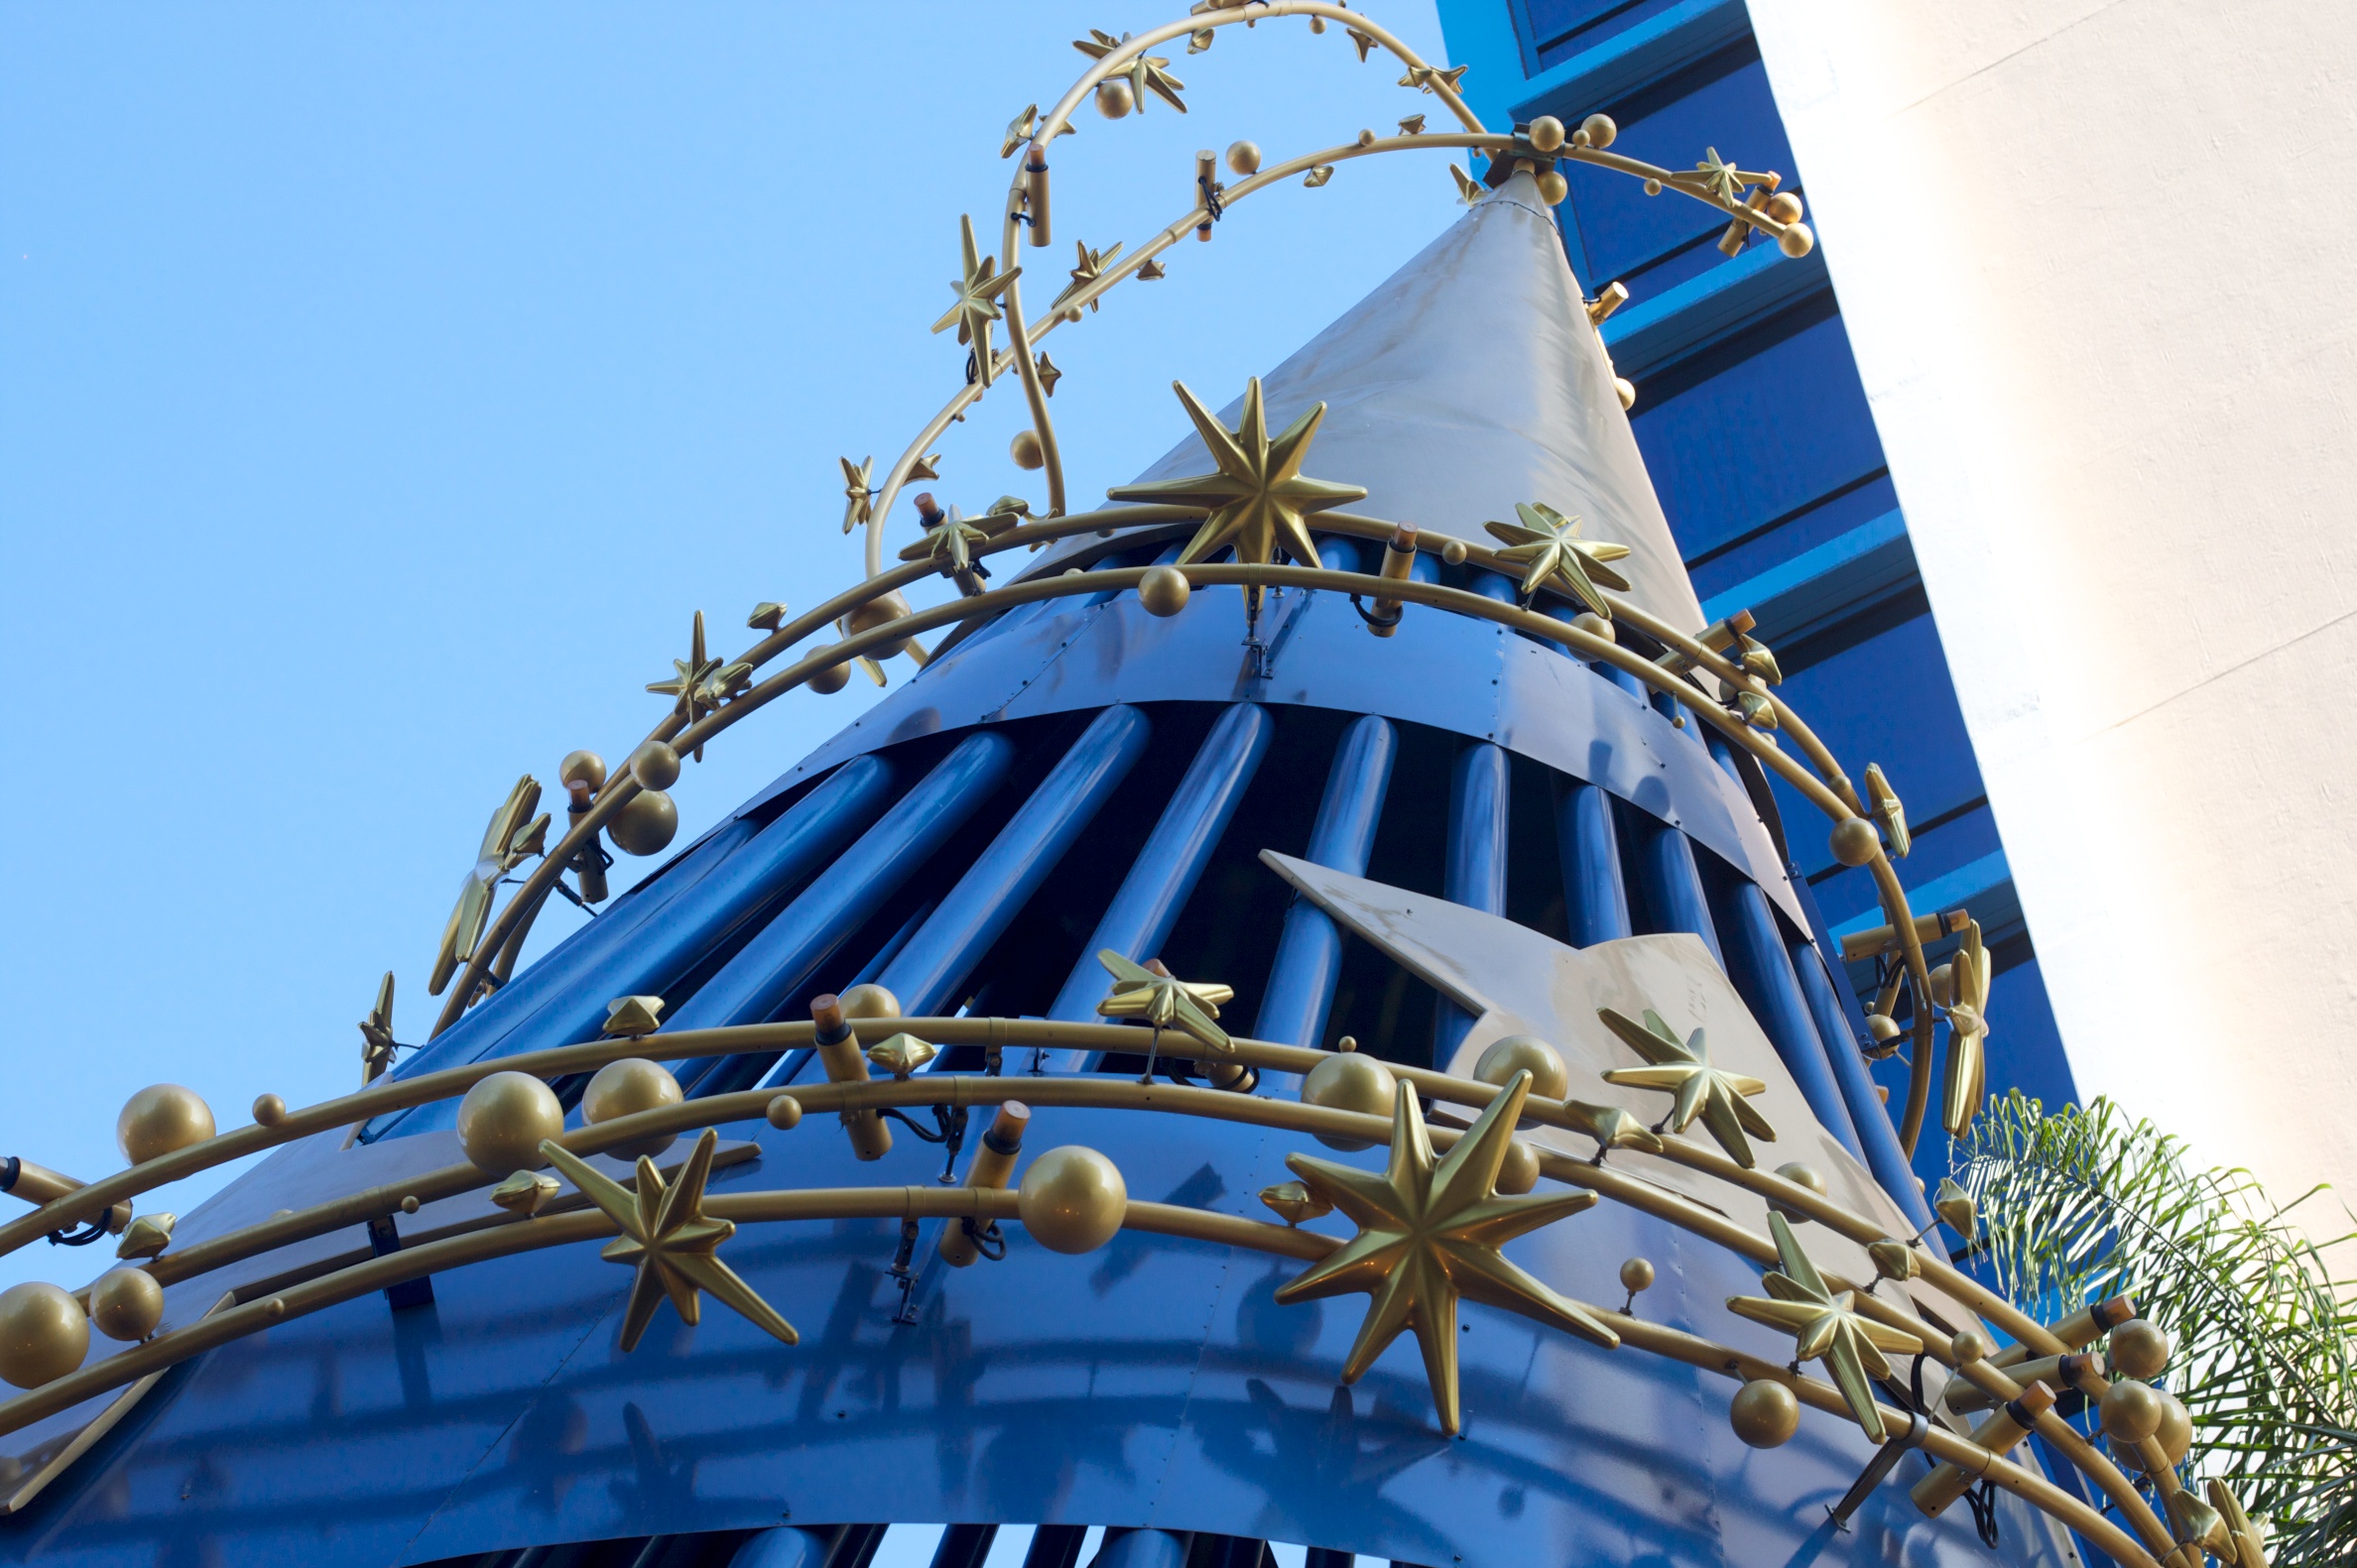
recreation, amusement park, park, roller coaster, resort, tourist attraction, nmc2010, amusement ride, outdoor recreation